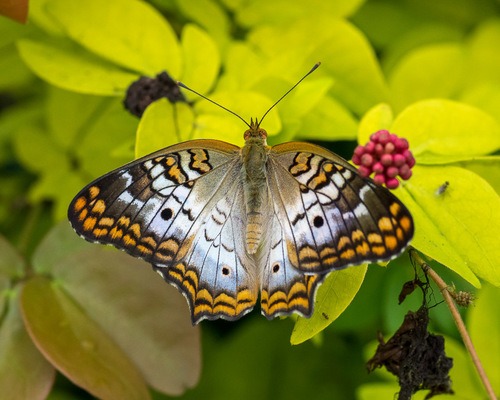
Scientific name: Anartia jatrophae
Common name: White peacock
Family: Nymphalidae
Order: Lepidoptera
Pollinator type: Primary pollinator
Habitat: Gardens, parks, and open areas
Geographic range: Southern United States to Argentina
Conservation status: Least Concern